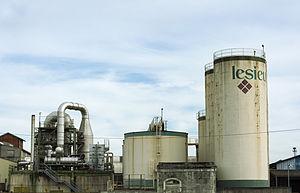
Photographie de silos de stockage de l'usine Lesieur de Bordeaux Bacalan en 2014.
Lesieur est une entreprise agroalimentaire française créée en 1908 et aujourd’hui acteur majeur de la production et de la commercialisation d’huiles et de sauces alimentaires.